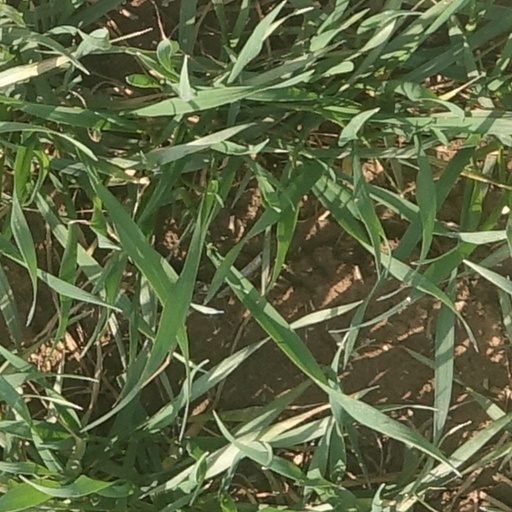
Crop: wheat